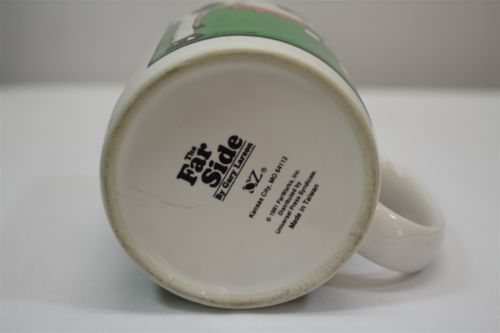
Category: mug